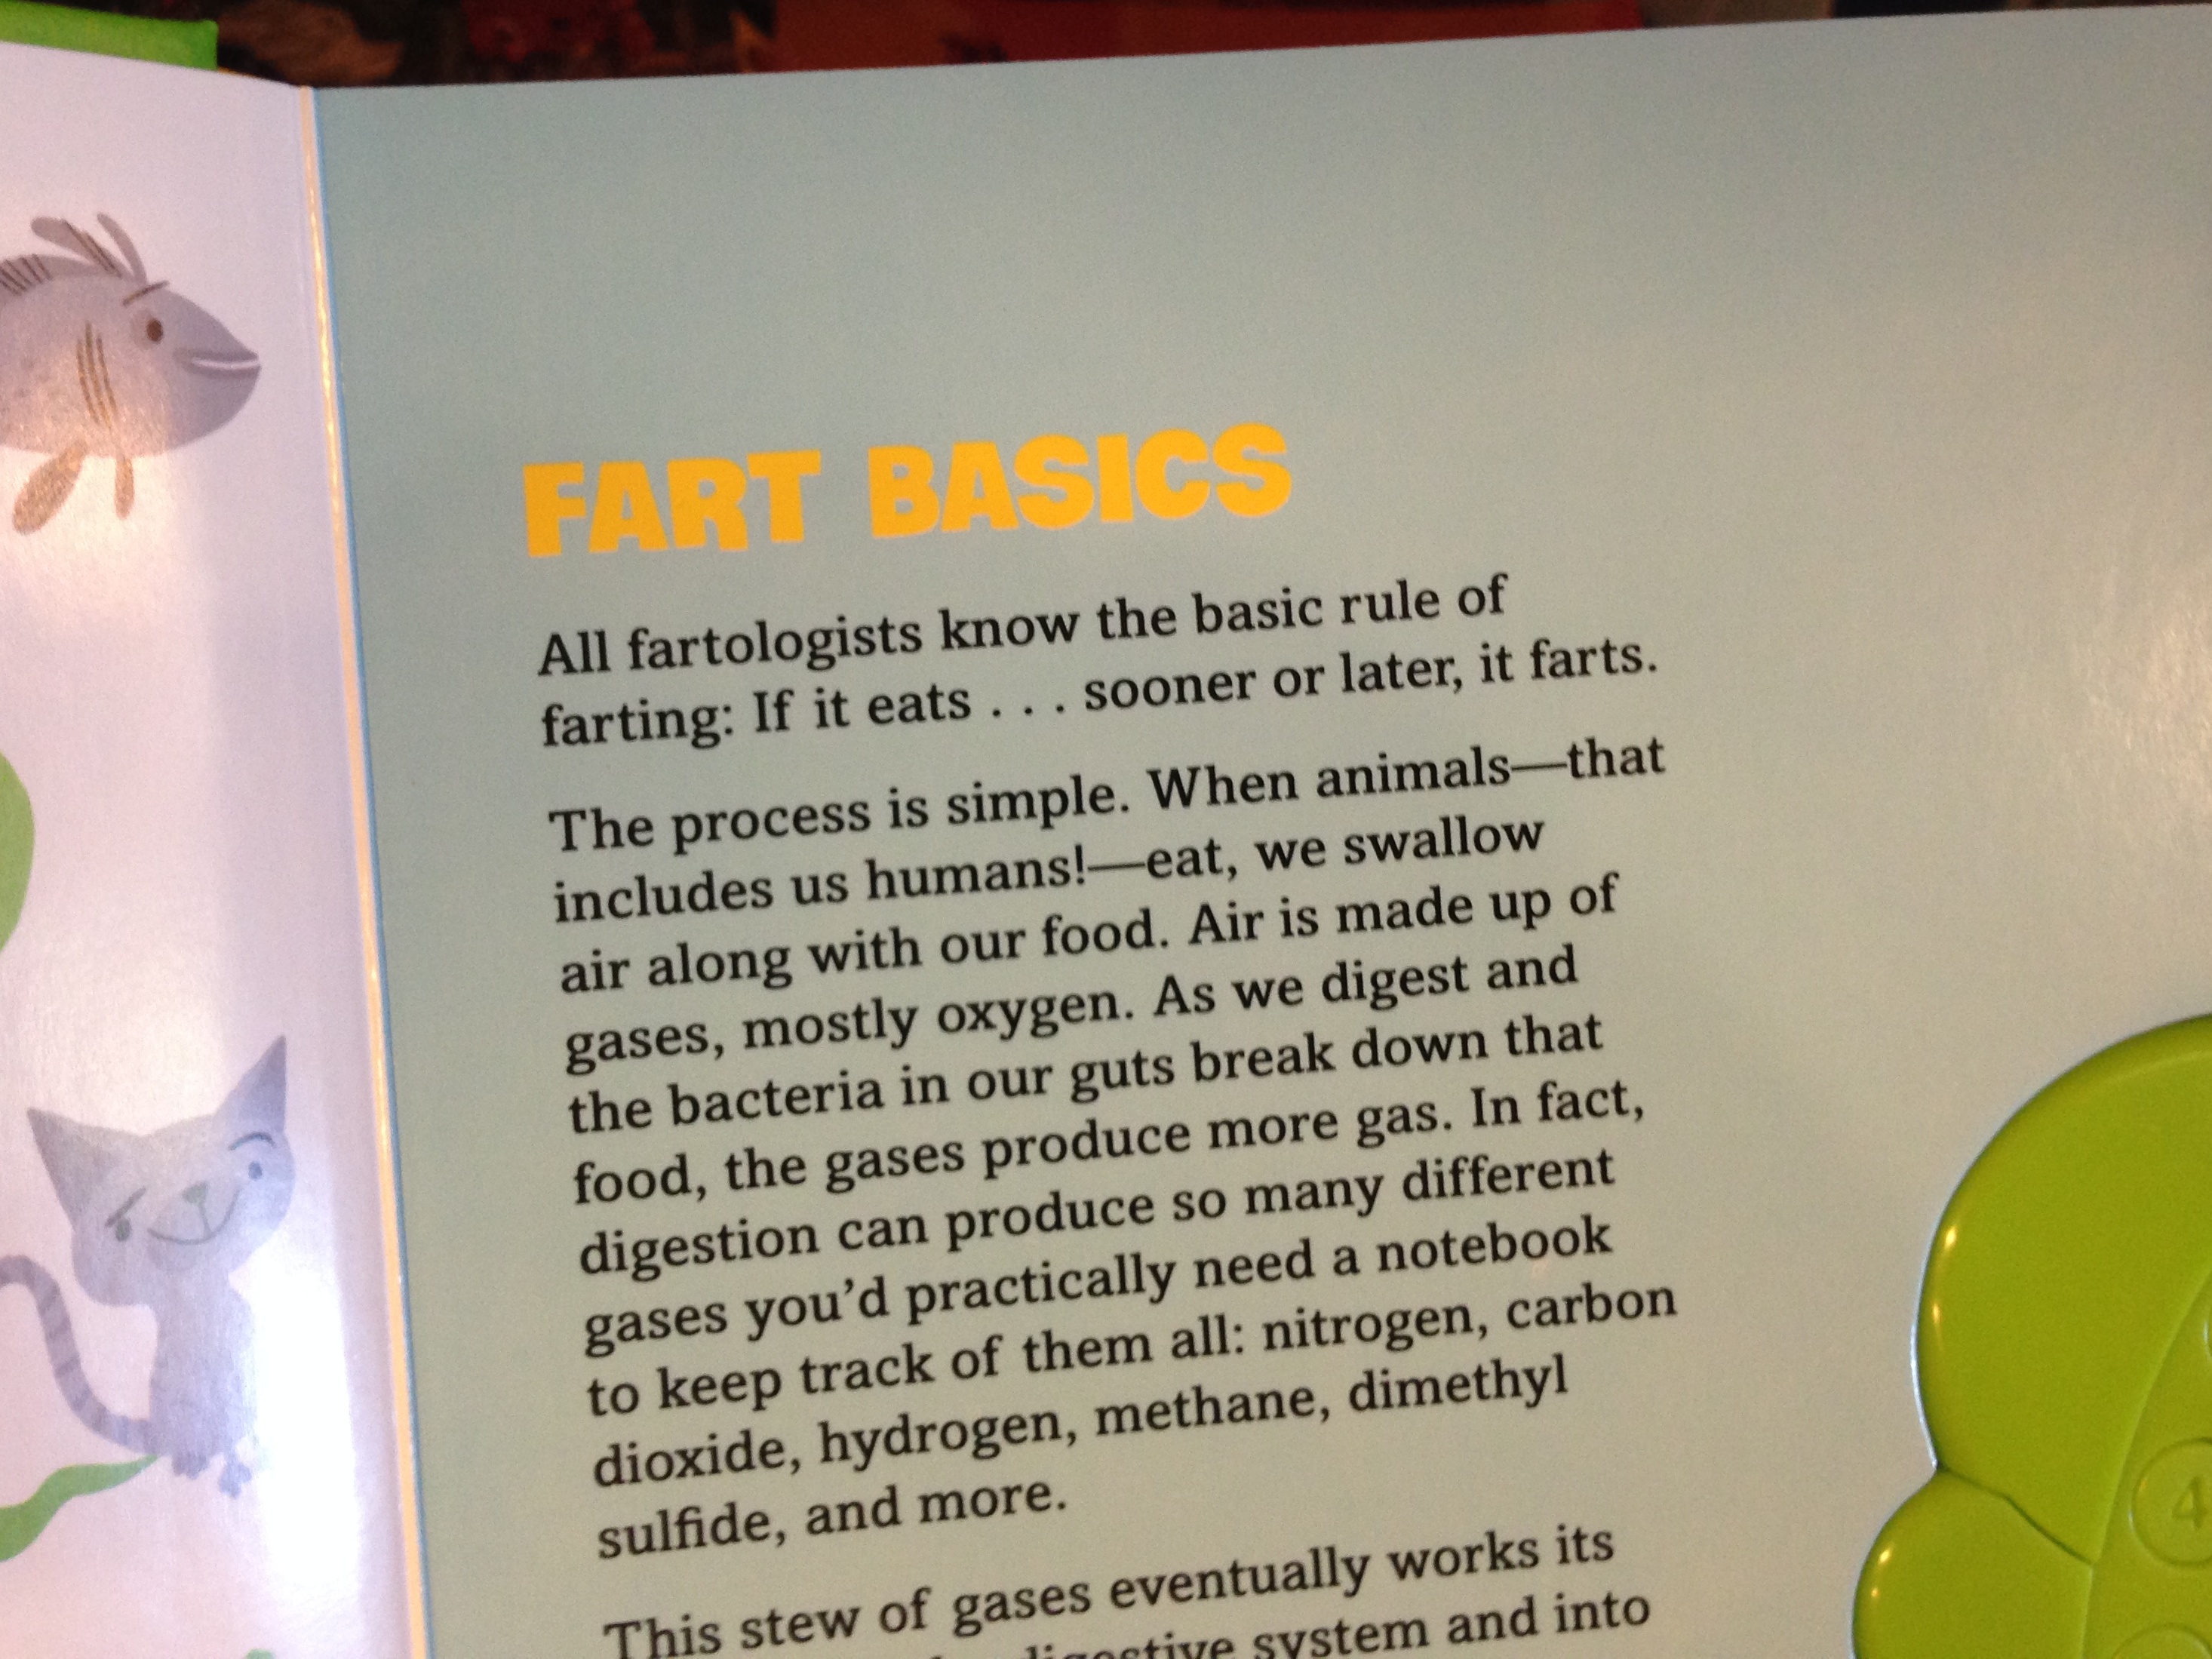
advertising, brand, text, rtwgimli, presentation